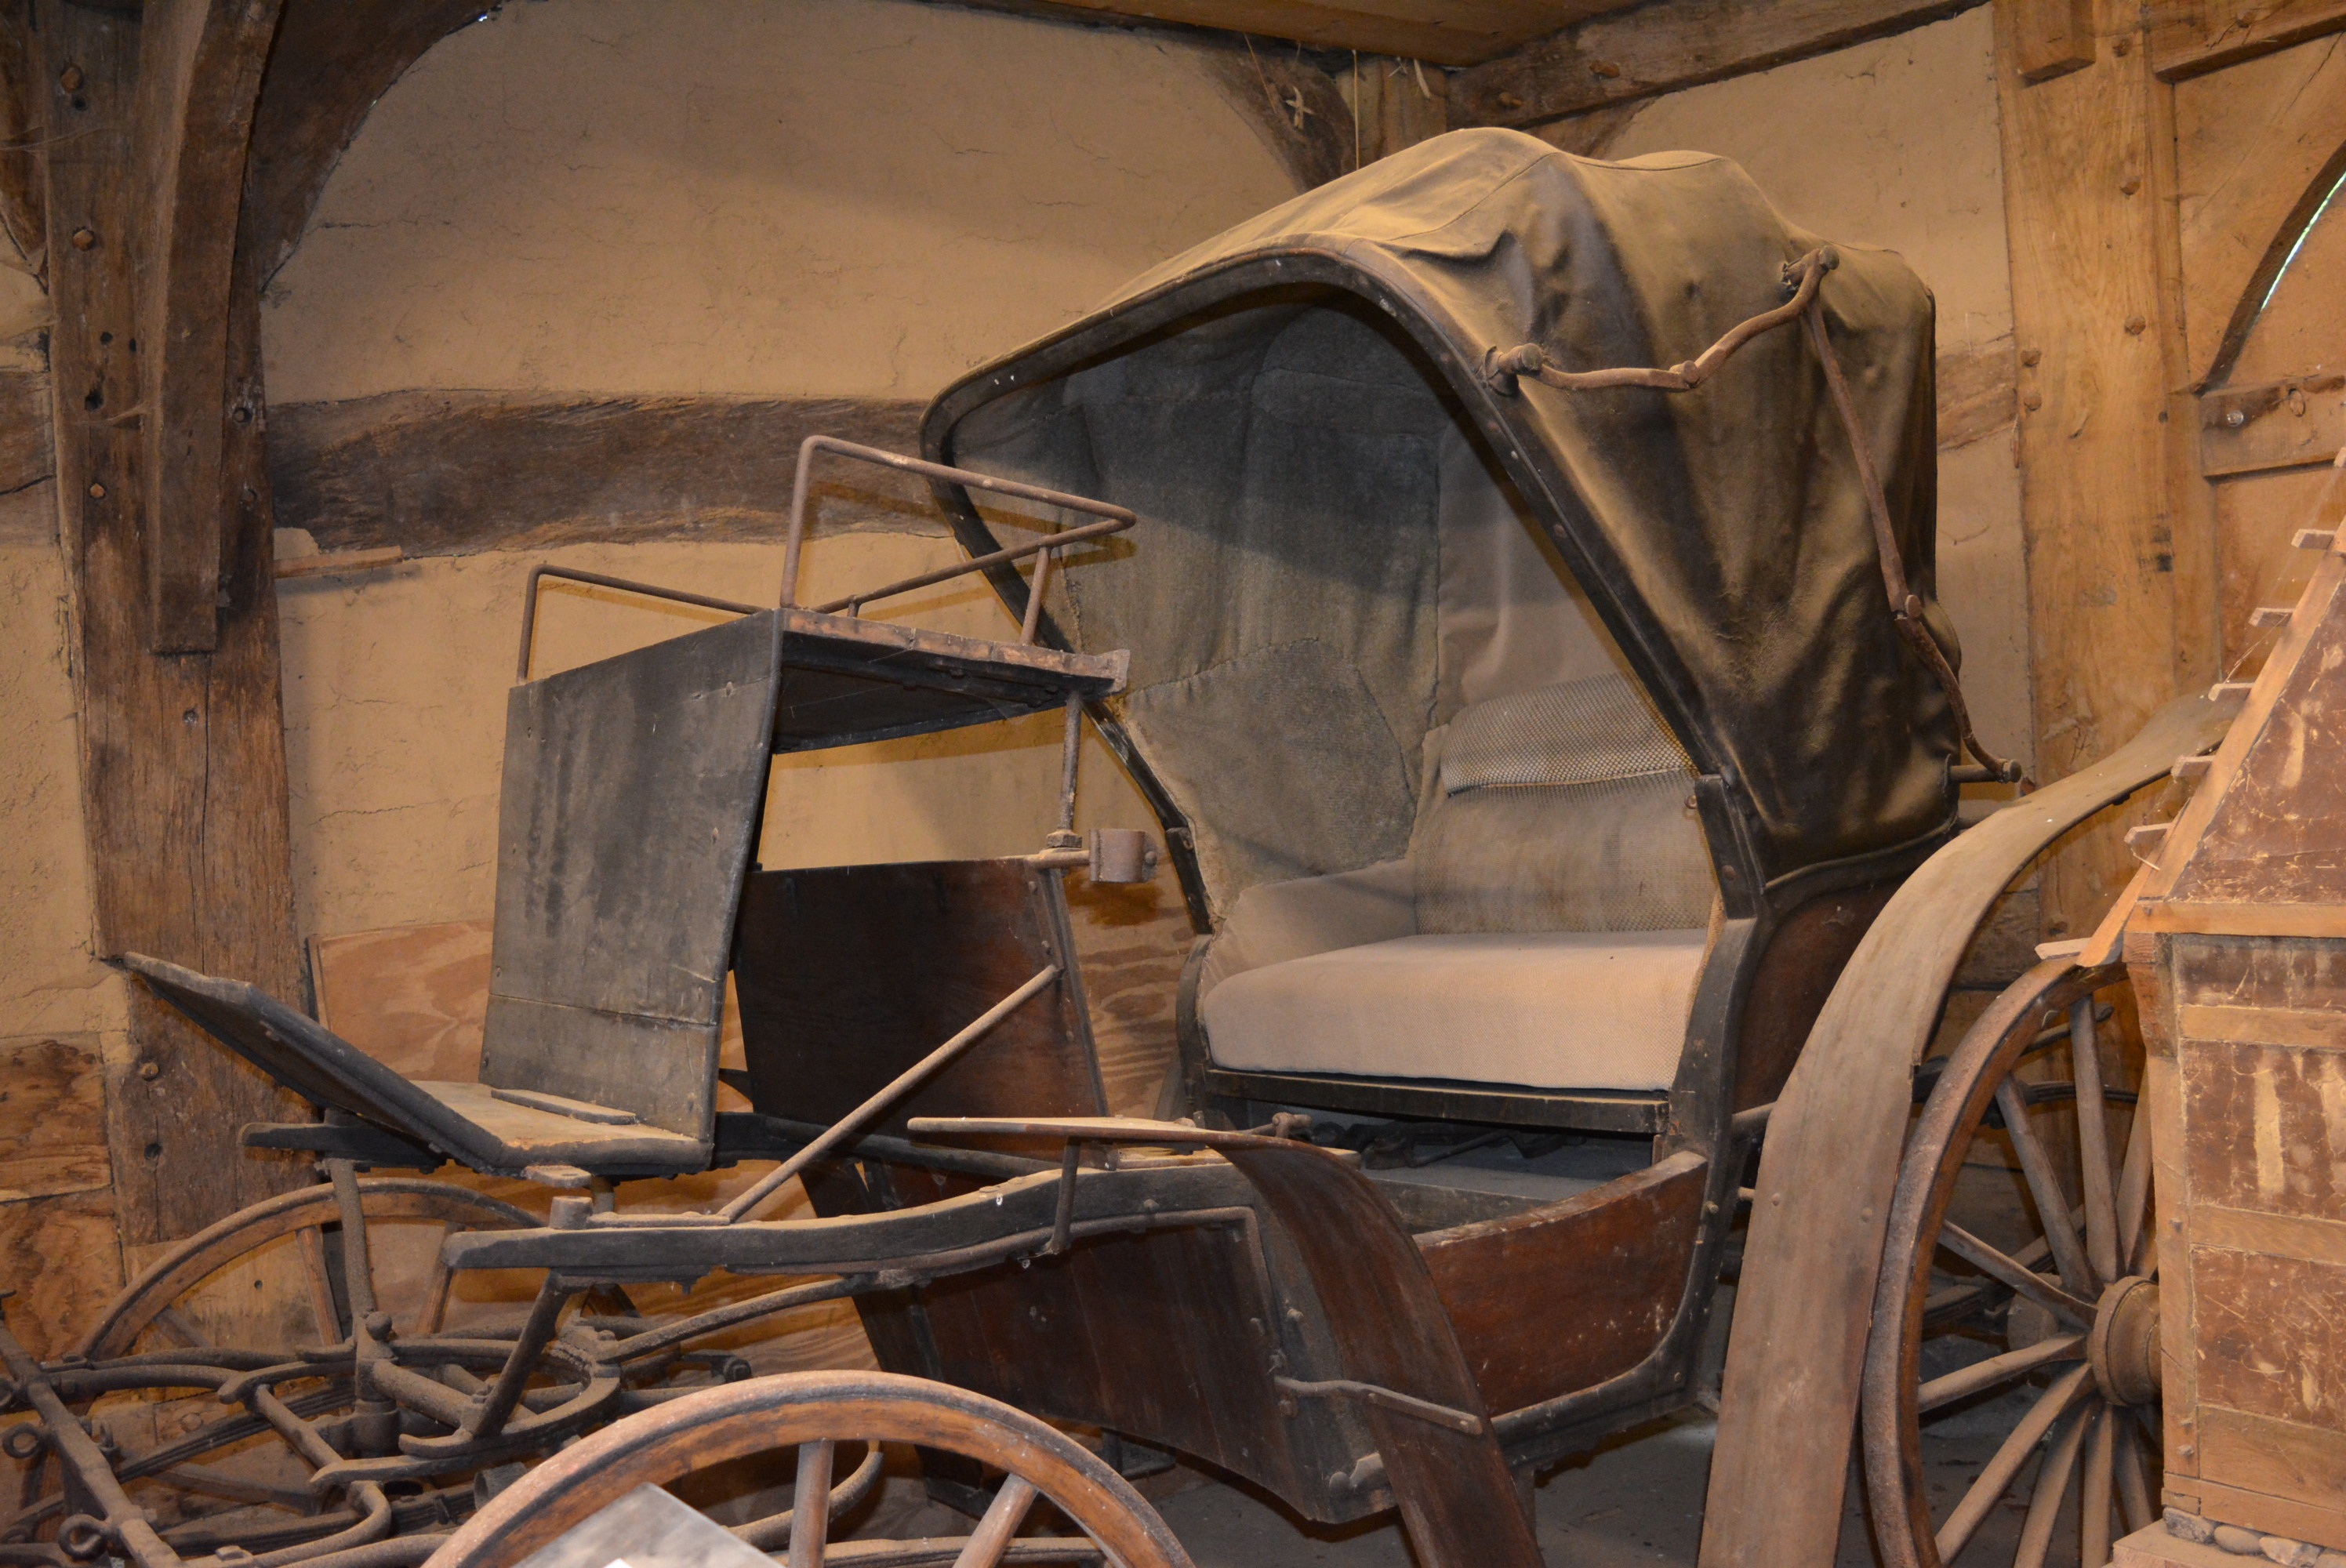
wood, old, cab, vehicle, museum, carriage, dusty, tourist attraction, dare, coach